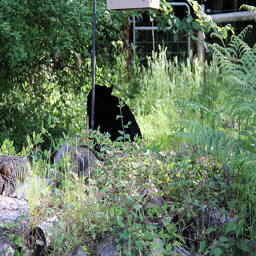
A black bear walking through a lush green forest.
A black cat is standing in a field.
An animal sits in a grassy area near rocks and a building.
A black bear in the thicket with bush and rock
A large black animal is sitting in dense foliage.